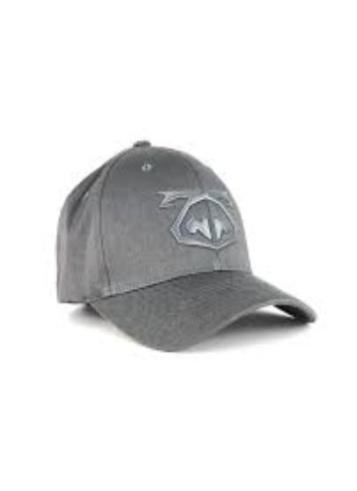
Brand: nasty pig-1
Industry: Clothes